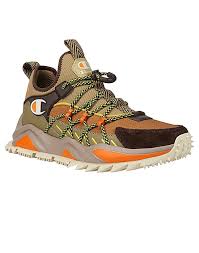
Label: Sneaker